Hurd Ice Cap

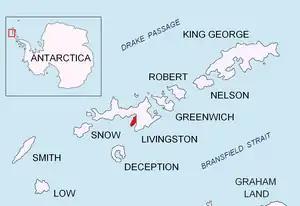
Location of Hurd Peninsula on Livingston Island in the South Shetland Islands.

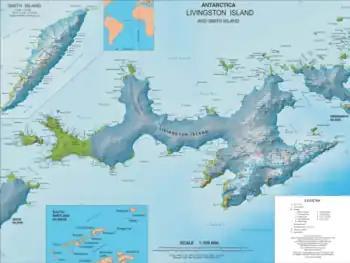
Topographic map of Livingston Island.

Hurd Ice Cap is the ice cap covering the central area of southern Hurd Peninsula, Livingston Island in the South Shetland Islands, Antarctica. It extends 4.5 km in northeast-southwest direction and 3.7 km in northwest-southeast direction, and drains both into South Bay to the northwest and into False Bay to the southeast. Its summit point has been nicknamed "Dorotea" by personnel of the nearby Spanish base Juan Carlos Primero and rises to 332 m.